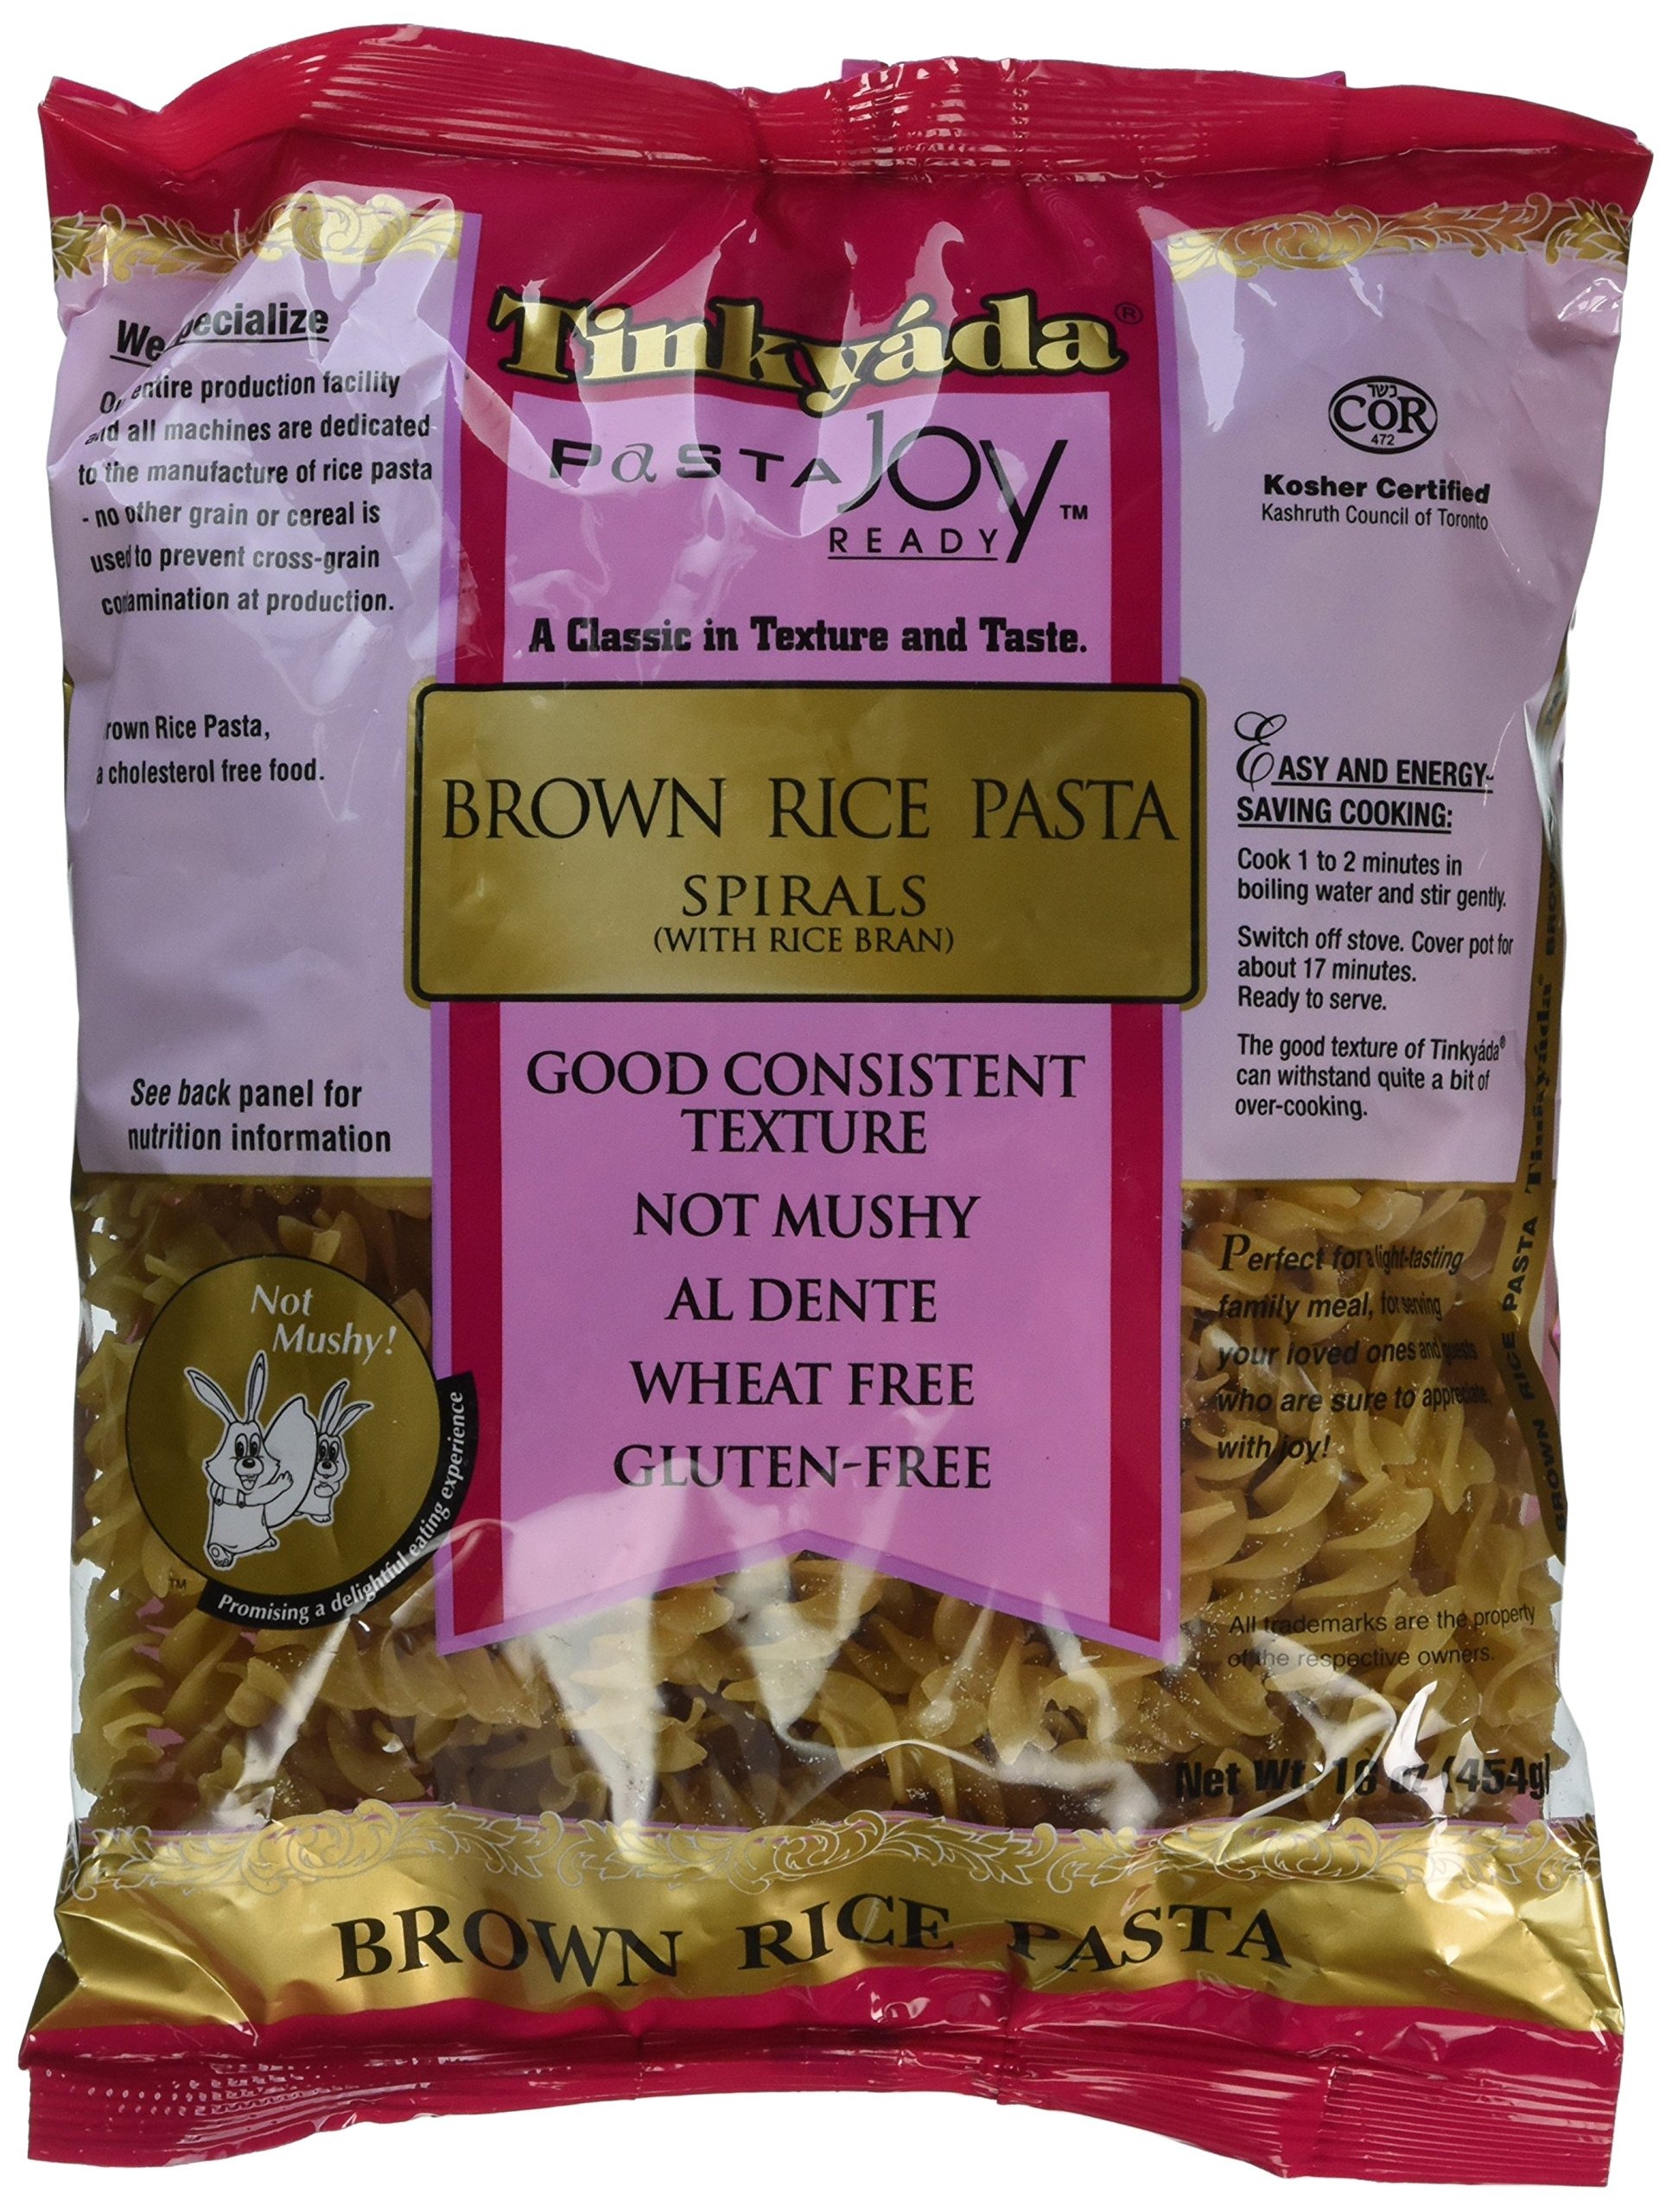
Item Name: Tinkyada Brown Rice Spiral Pasta, 16 oz
Bullet Point 1: Low Fat
Bullet Point 2: Trans Fat Free
Bullet Point 3: Gluten Free
Value: 16.0
Unit: Fl Oz

Price: 4.445